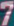
Number: 7